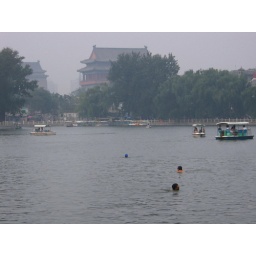
people swimming in houhai lake